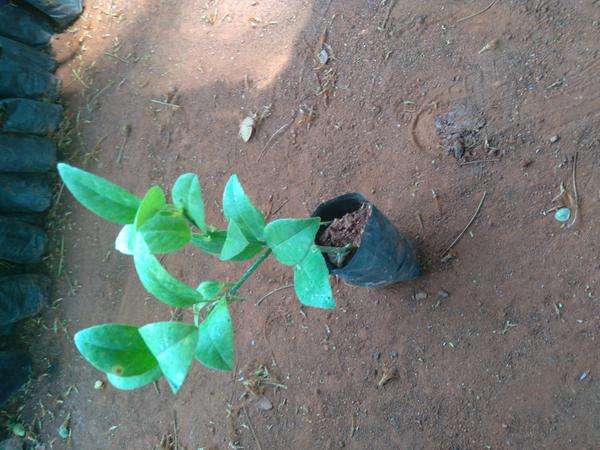
Plant: Lemon